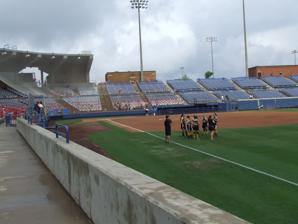
Building: Devon Park (stadium)
Country: United States of America
Year built: 1987
Ballpark in Oklahoma City, Oklahoma, USA Devon Park Full name Devon Park Location Oklahoma City, Oklahoma , U.S. Coordinates 35°31′29″N 97°27′49″W / 35.524796°N 97.463719°W / 35.524796; -97.463719 Owner Government of Oklahoma City Operator USA Softball Inc. Capacity 13,000 Surface Grass Construction Opened 1987 Renovated 2003, 2013–2015, 2018, 2020 Tenants Women's College World Series ( NCAA ) (1990–present) Oklahoma City Spark (2023–present) Big 12 Conference softball tournament (2017–present) Devon Park , originally known as the Don E. Porter ASA Hall of Fame Stadium from 1987 to 2017 and USA Softball Hall of Fame Stadium, until 2024, is softball-specific ballpark located inside the USA Softball Hall of Fame Complex in Oklahoma City , Oklahoma, United States. It seats 13,000 and is the site of the annual Women's College World Series . In 2023, Hall of Fame stadium also became home of the Oklahoma City Spark , the city's new professional softball team. History The complex includes 4 fields: OGE Energy Field Integris Field (formerly Field 4) Field 2 Field 3 The complex is owned by the city and operated under a long-term lease by USA Softball with the exception of the office building, which USA Softball owns and uses for its headquarters. Devon Park originally opened in 1987 as the Don E. Porter ASA Hall of Fame Stadium. It was renamed in 2017 when the Amateur Softball Association rebranded to USA Softball. The stadium underwent extensive renovations from September 2013 to 2015. Through 2017, it hosted two major college tournaments: the Big 12 Conference championship and the Women's College World Series , as well as the World Cup of Softball , one of the premier international softball events. The Big 12 decided to discontinue their tournament after 2010, however the Women's College World Series continued to be held there. In 2017 the Big 12 Conference decided to resume holding a conference tournament starting in the 2017 season; it was still be held at this location along with the USA Softball International Cup once all major renovations to the facility were completed in 2020. Oklahoma City will host the Women's College World Series through 2035, provided the city makes good on its promise to complete a four-phase renovation. In late summer and early fall of 2018 a new two-story state of the art press box was built, and a new LED jumbotron video scoreboard was also added. Seating capacity (seating bowl and outfield bleachers) was further expanded in time for the 2020 Women's College World Series, ultimately not held due to the COVID-19 pandemic . The latest expansion brought the main stadium's capacity to 13,000. The stadium adopted its current name in 2024, when locally-based oil and gas firm Devon Energy signed a multi-year sponsorship agreement with USA Softball. In 2007, it was ranked the number eight sporting venue in the state of Oklahoma . Devon Park will be the softball tournament venue for the Los Angeles 2028 Summer Olympics . Don E. Porter "ASA Hall of Fame Stadium" in 2006 Don E. Porter "ASA Hall of Fame Stadium" in 2006 See also Oklahoma City Zoological Park The Oklahoma State Firefighters Museum , located across the street Remington Park , located next to the stadium to the west National Softball Hall of Fame and Museum References